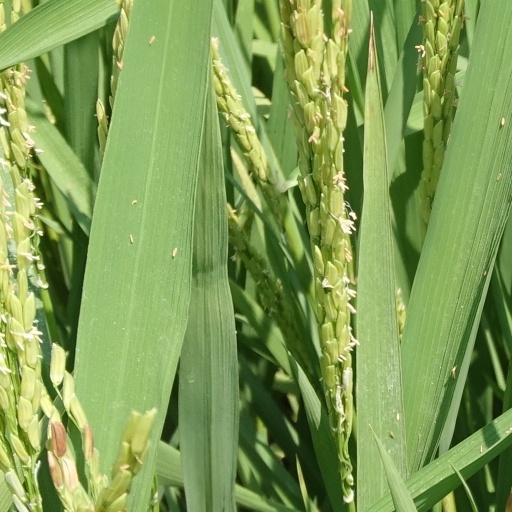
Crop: rice